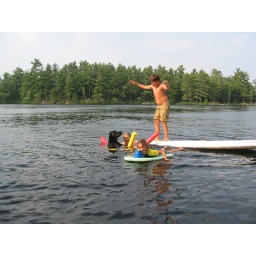
Everybody including Ripley is having fun splashing and jumping in the water